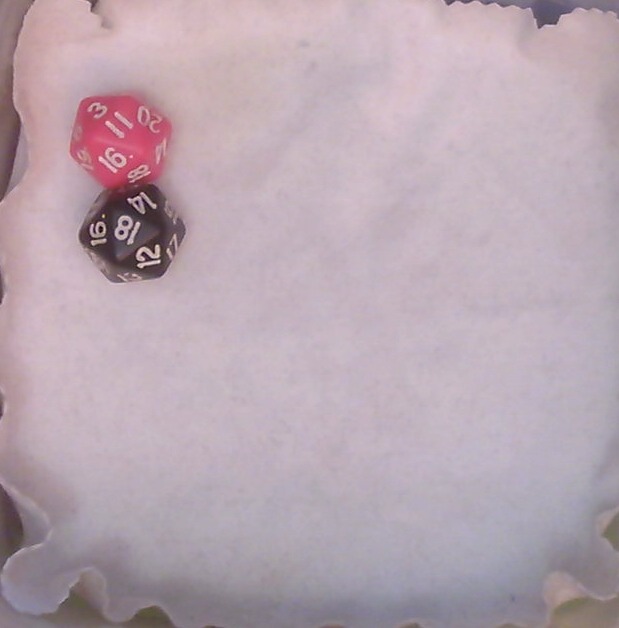
Dice in frame:
type: d20
value: 16
type: d20
value: 8
Label source: human
Face values trusted: no